Clyde Cessna

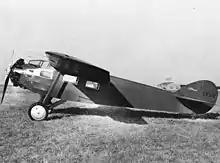
A 1929 Cessna DC-6

On September 7, 1927, Cessna and aviation entrepreneur Victor Roos paired to form Cessna-Roos Aircraft. Roos resigned just one month into the partnership, selling back his interest to Cessna, and the company changed its name to Cessna Aircraft Corporation in December. In the later part of 1927, Cessna struggled to design and build an efficient monoplane. The AW was completed near the end of 1927.